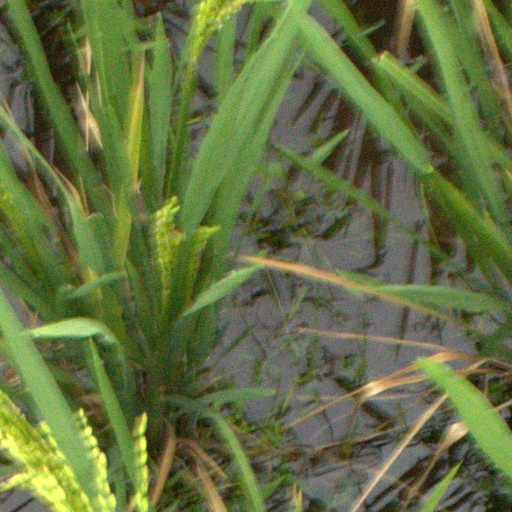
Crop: rice